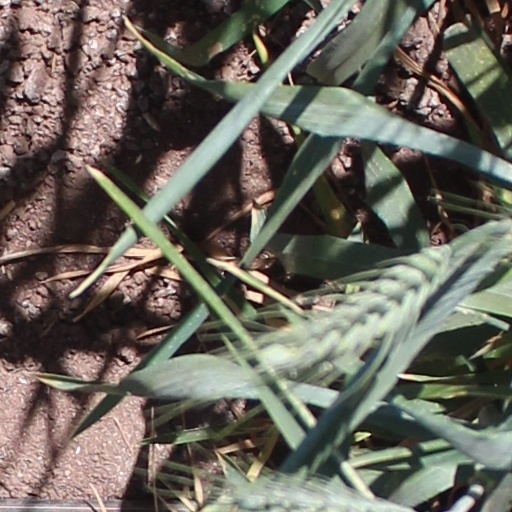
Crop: wheat